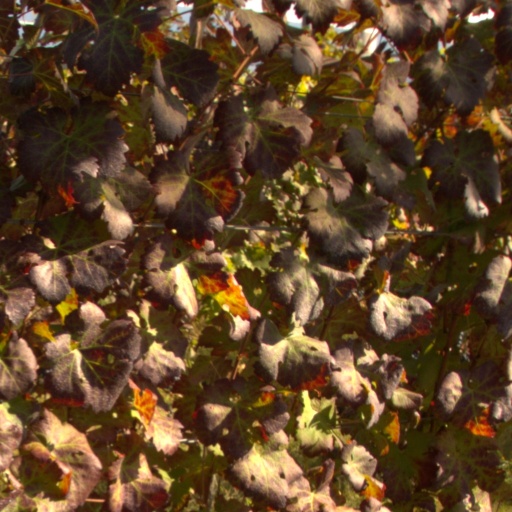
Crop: grape